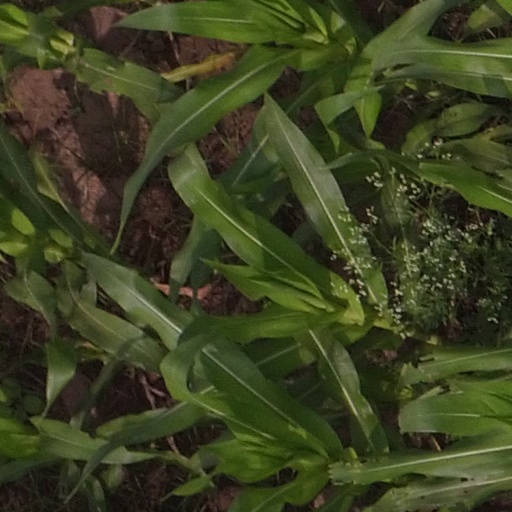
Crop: maize; corn